Rashidun army

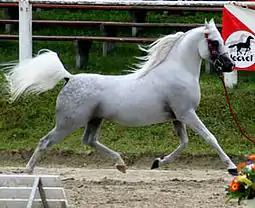
A light gray horse moving at a trot through an arena with all four feet off the ground. The tail is carried high and the neck is arched.

Caliphate Arabian noble cavalry mostly rode the legendary purebred Arabian horse, by fact the quality breeding of horses were held so dearly by the early caliphates who integrated traditions of Islam with their military practice. The phenomenal speed, stamina, animal cognition, along with very well documented pedigrees quality even for modern era standard, caused the Rashidun leaders to initiate a formal programs to distinguish them from inferior hybrids with unknown pedigrees including horses recently captured from the defeated Byzantines and Persians. Long withstanding periods of Arabian nomadic society closeness with the horses also contributed to fertility of equestrian masters which produced best class horse breed in Arabia. This breed are known as a hot-blooded breed that are known for their competitiveness. Mounts quality was monitored carefully since the beginning of the caliphate. Ibn Hisham recorded in his chronicle the earliest mention of such effort were after the Siege series of Khaybar fotresses the Muslims acquired massive booties of horses. In response Muhammad personally instructed the separation between purebred Arabian and the hybrid-class steeds.